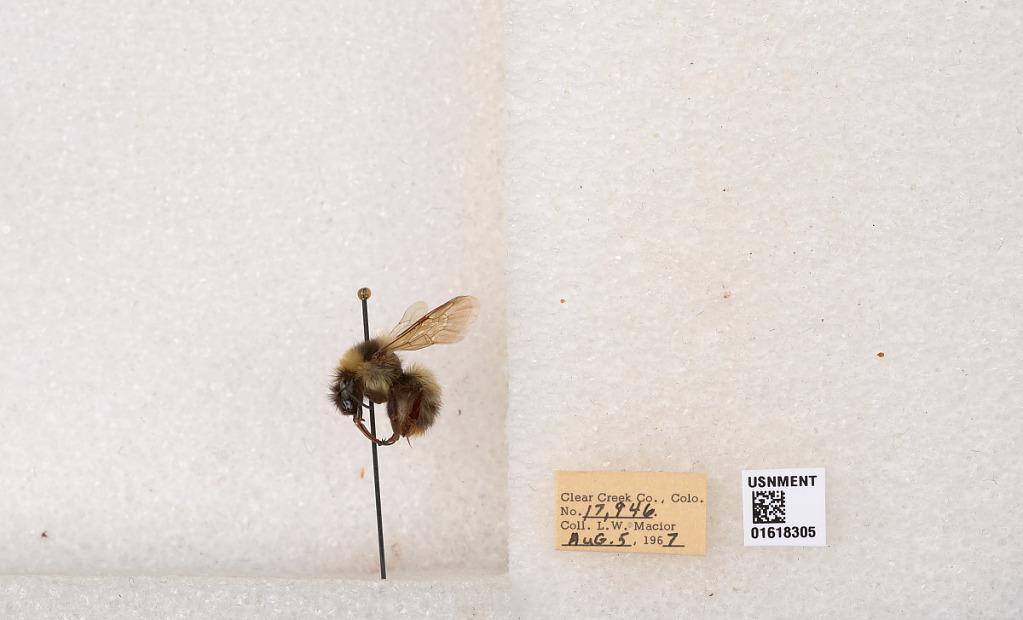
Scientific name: Bombus kirbyellus
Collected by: L. Macior
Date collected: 1967-8-5
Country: United States
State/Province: Colorado
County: Clear Creek
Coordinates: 39.6891, -105.644